Riker Lynch

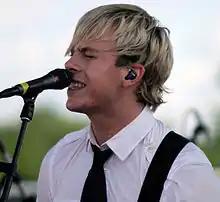
Lynch in 2012

Riker Anthony Lynch (born November 8, 1991) is an American singer and actor. He was previously cast as Jeff, one of the members of the Dalton Academy Warblers singing group, on Fox's television series "Glee". He finished in second place on season 20 of "Dancing with the Stars" with Allison Holker as his dance partner.